Timour the Tartar

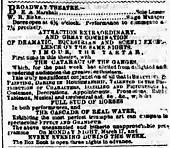
1856 advertisement for New York performance

Timour the Tartar is an 1811 hippodrama play by English dramatist Matthew Lewis. The equestrian drama was a popular success.